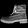
Label: Ankle boot